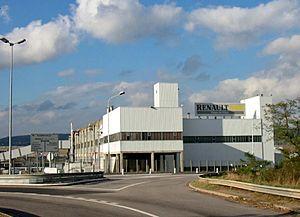
Aubergenville (Yvelines), vue des usines Renault Photo JH Mora, octobre 2005 fr:Catégorie:Image d'Aubergenville
Le département des Yvelines est un département français, appartenant à la grande couronne de la région Île-de-France. Créé le 1ᵉʳ janvier 1968 en application de la loi du 10 juillet 1964, c'est le plus étendu des départements issus du démembrement de l'ancienne Seine-et-Oise et le huitième département français par la population. L'Insee et la Poste lui attribuent le code 78 repris de l'ancienne Seine-et-Oise. Son conseil départemental est présidé par Pierre Bédier. Ses habitants sont appelés les Yvelinois.
Aubergenville est une commune française du département des Yvelines, dans la région Île-de-France, située le long de la Seine à 41 km à l’ouest de Paris et 13 km à l’est de Mantes-la-Jolie.